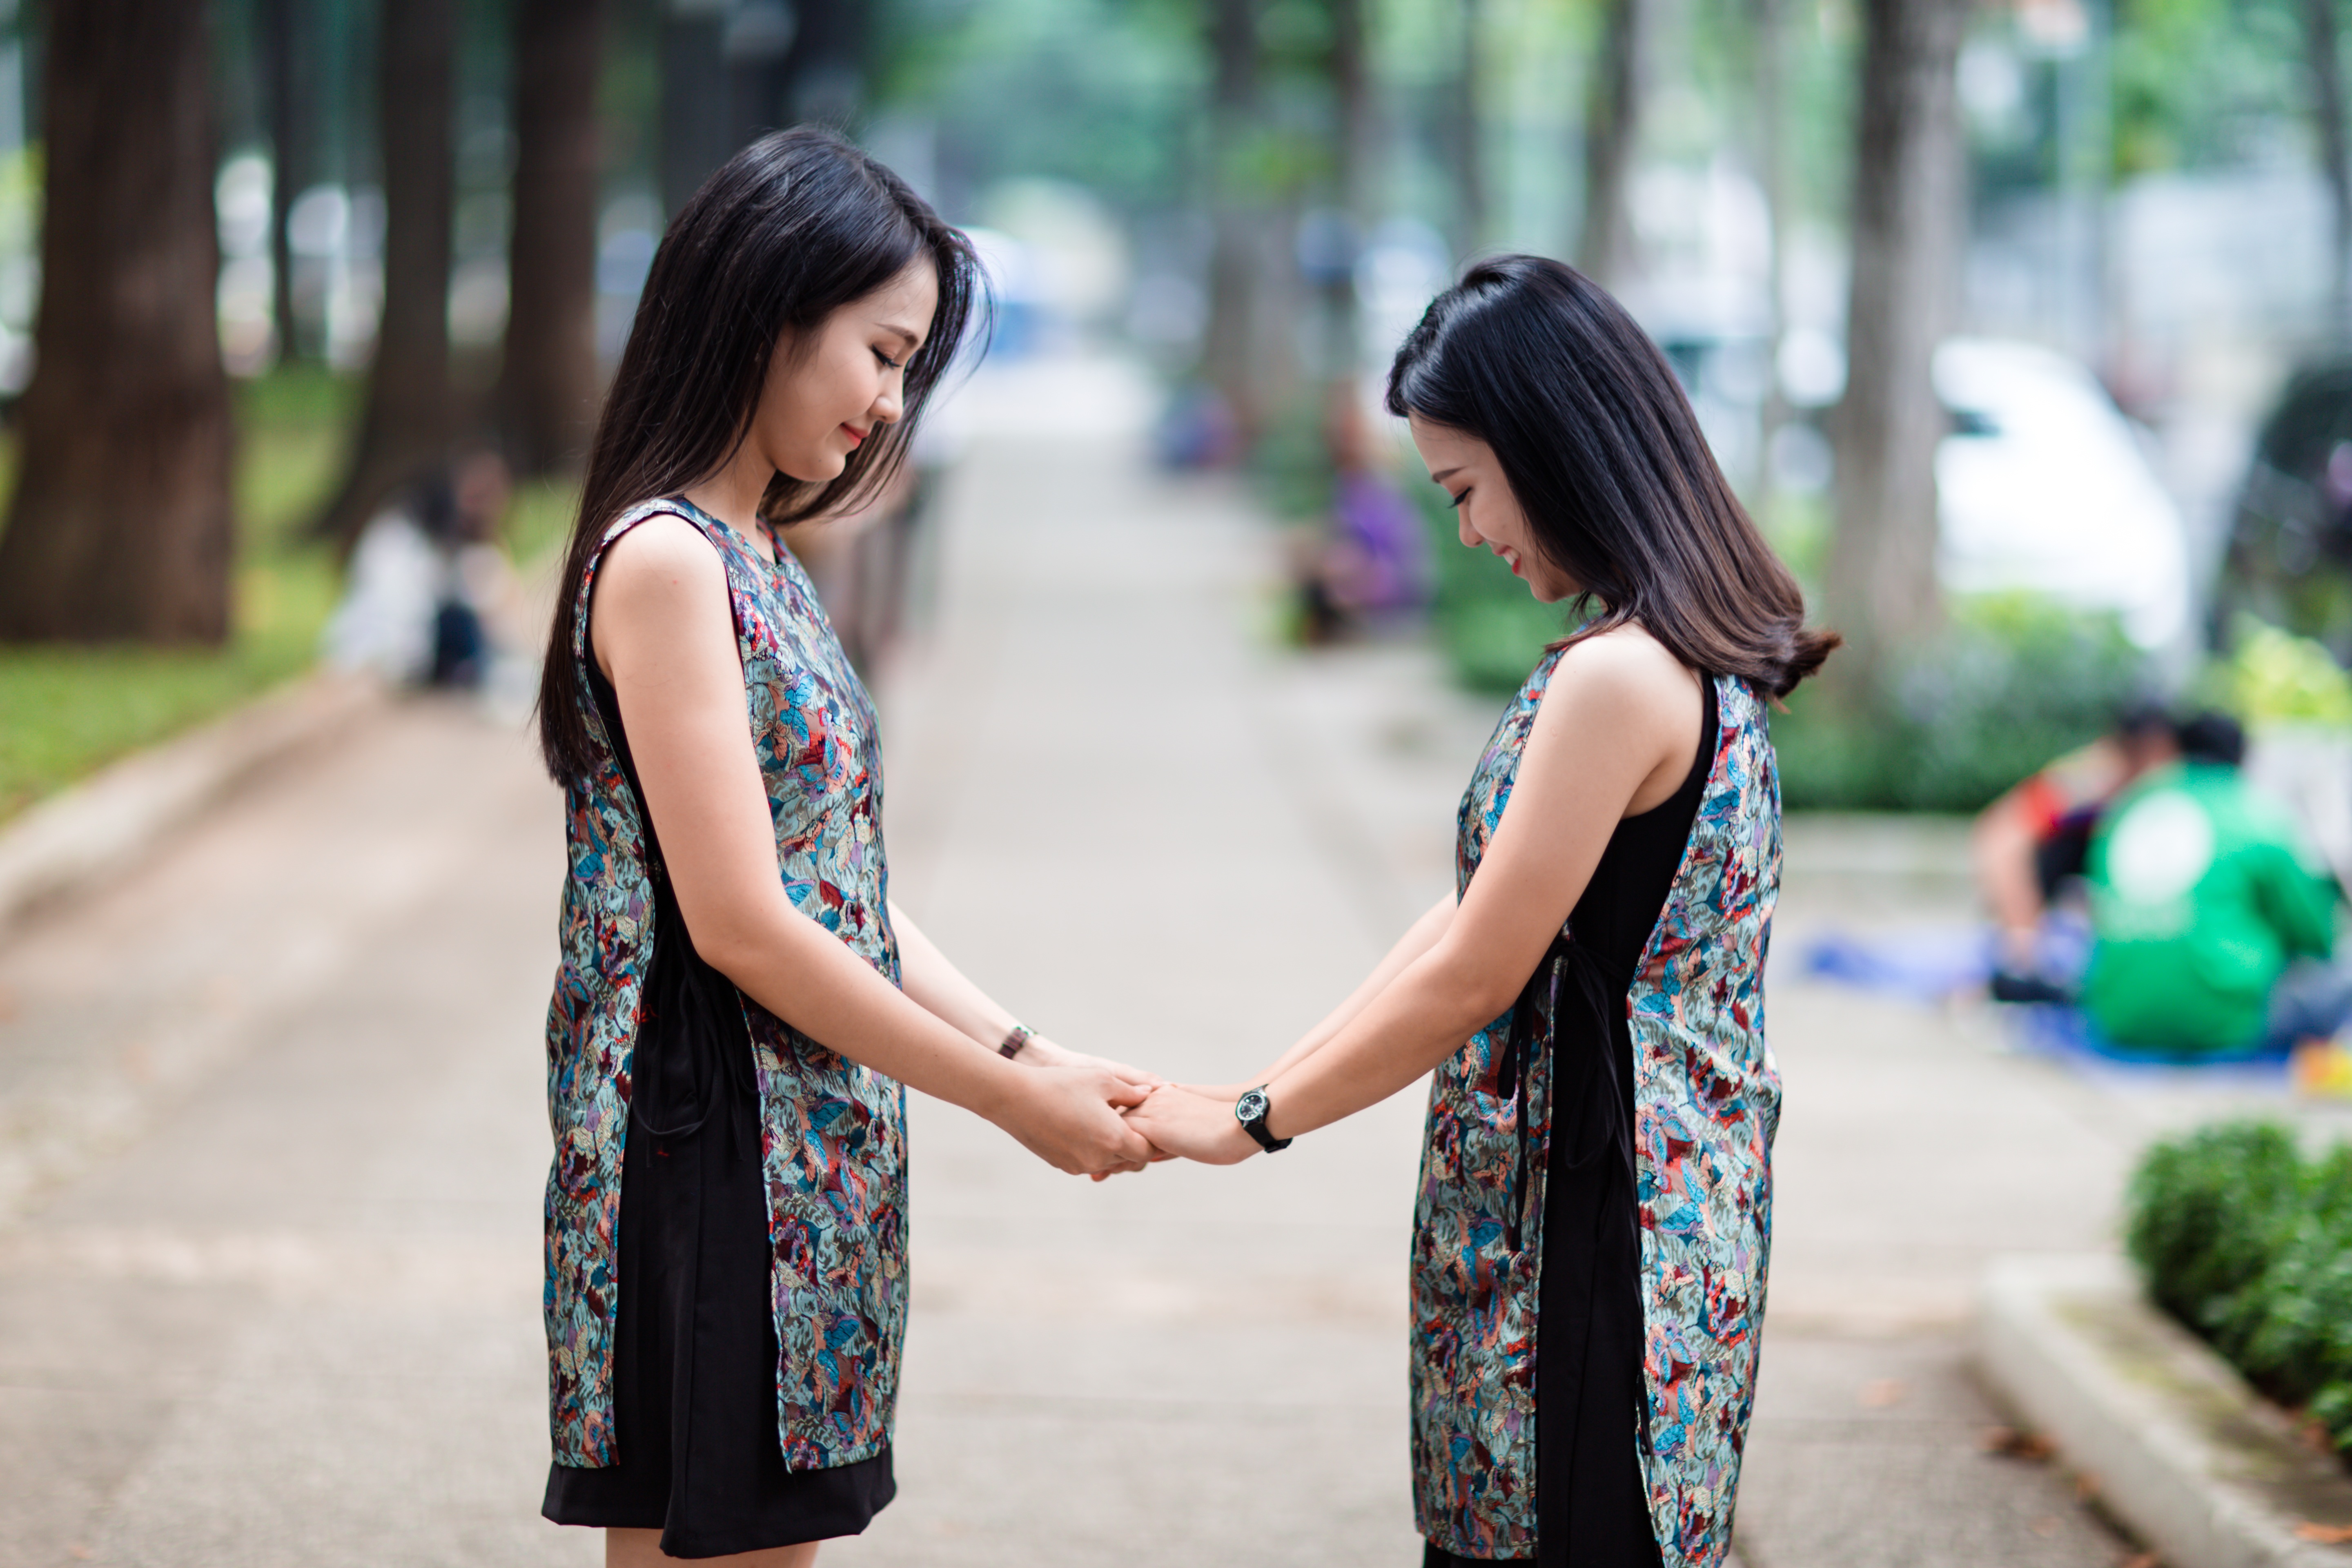
nature, girl, woman, photography, summer, female, portrait, friend, outdoors, ceremony, girls, dress, photograph, beauty, photo shoot, portrait photography